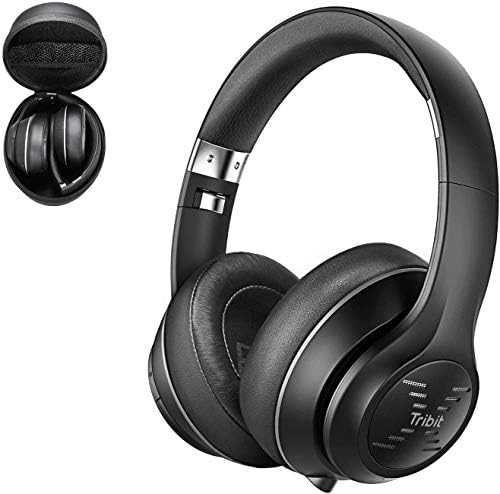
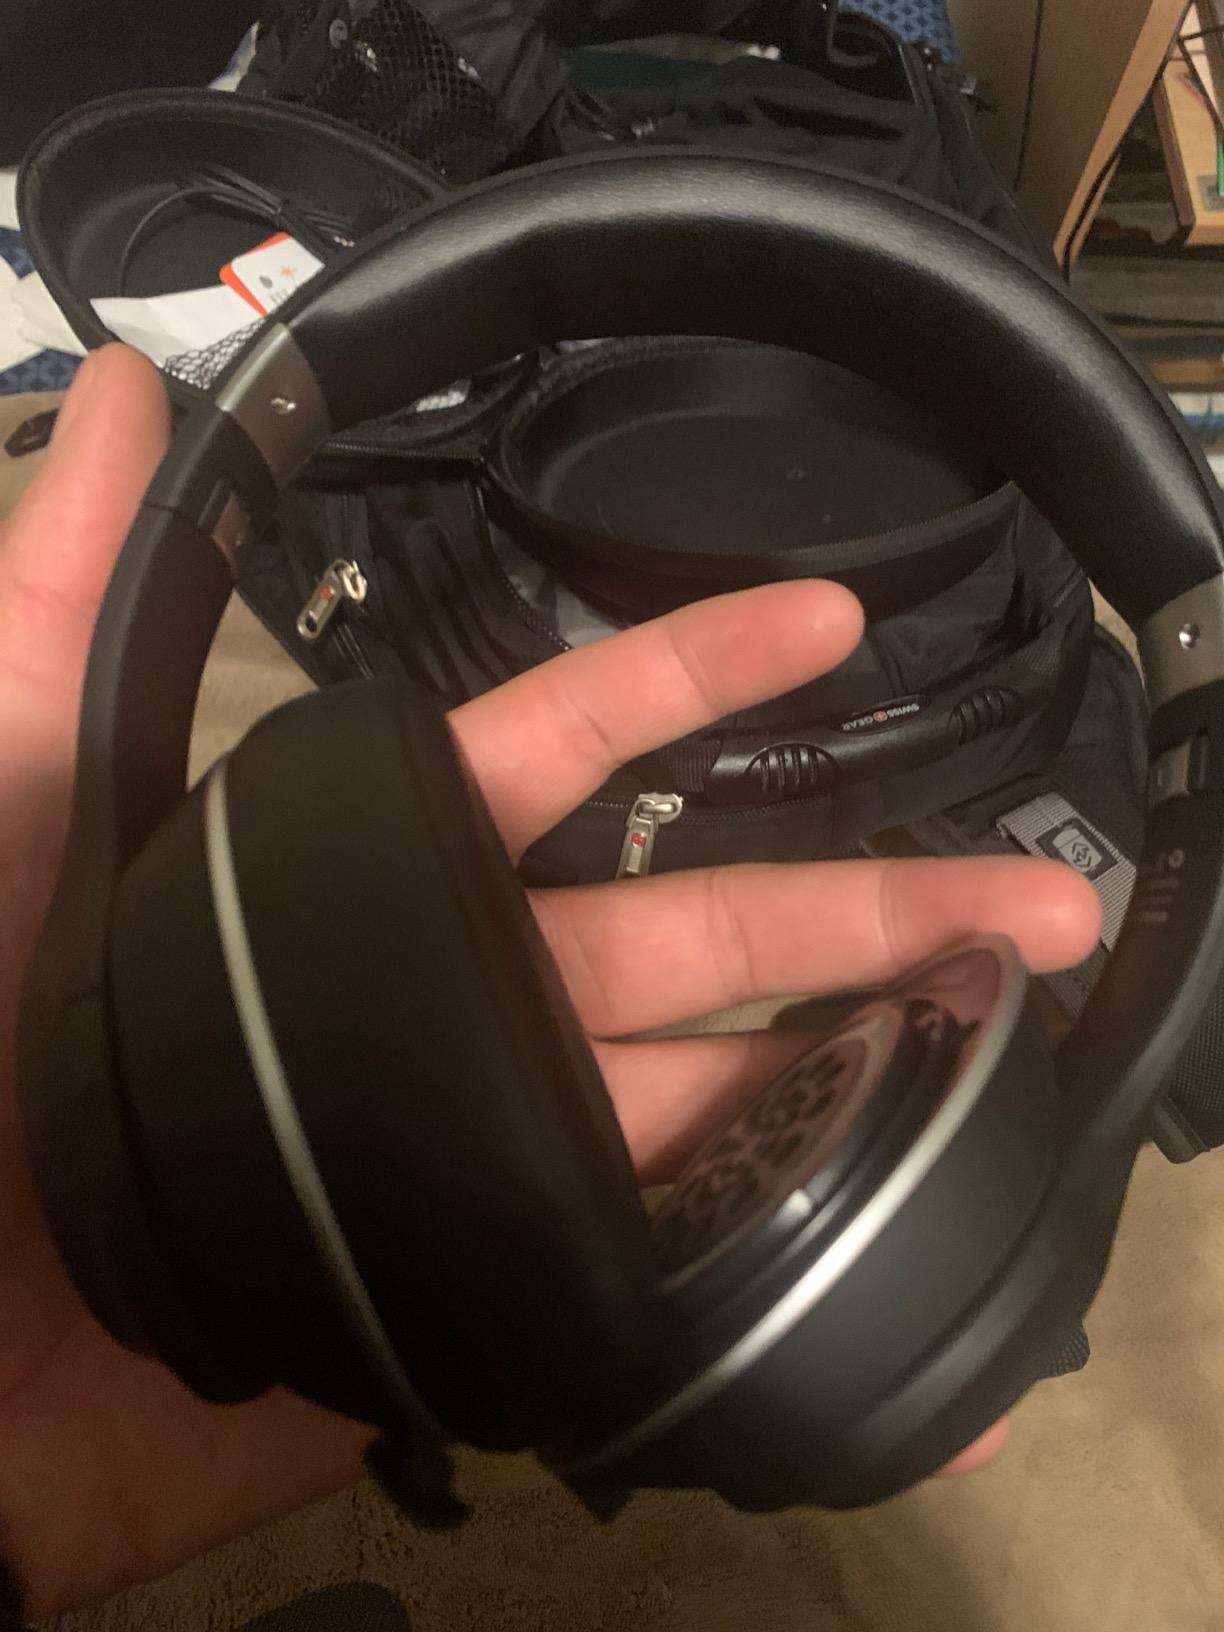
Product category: headphones
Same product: yes